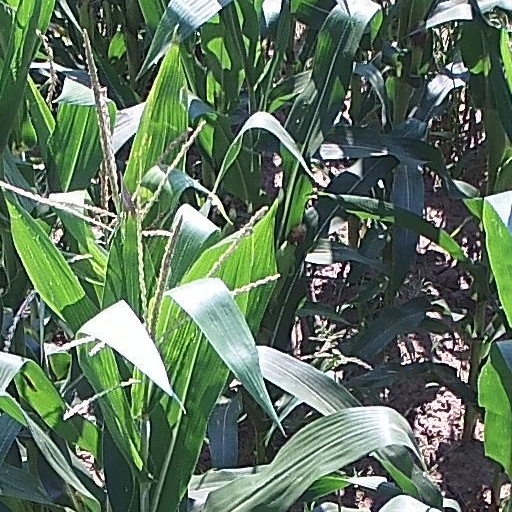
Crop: maize; corn